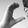
ASL letter: C